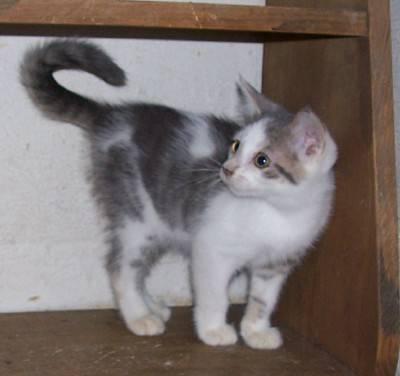
cat